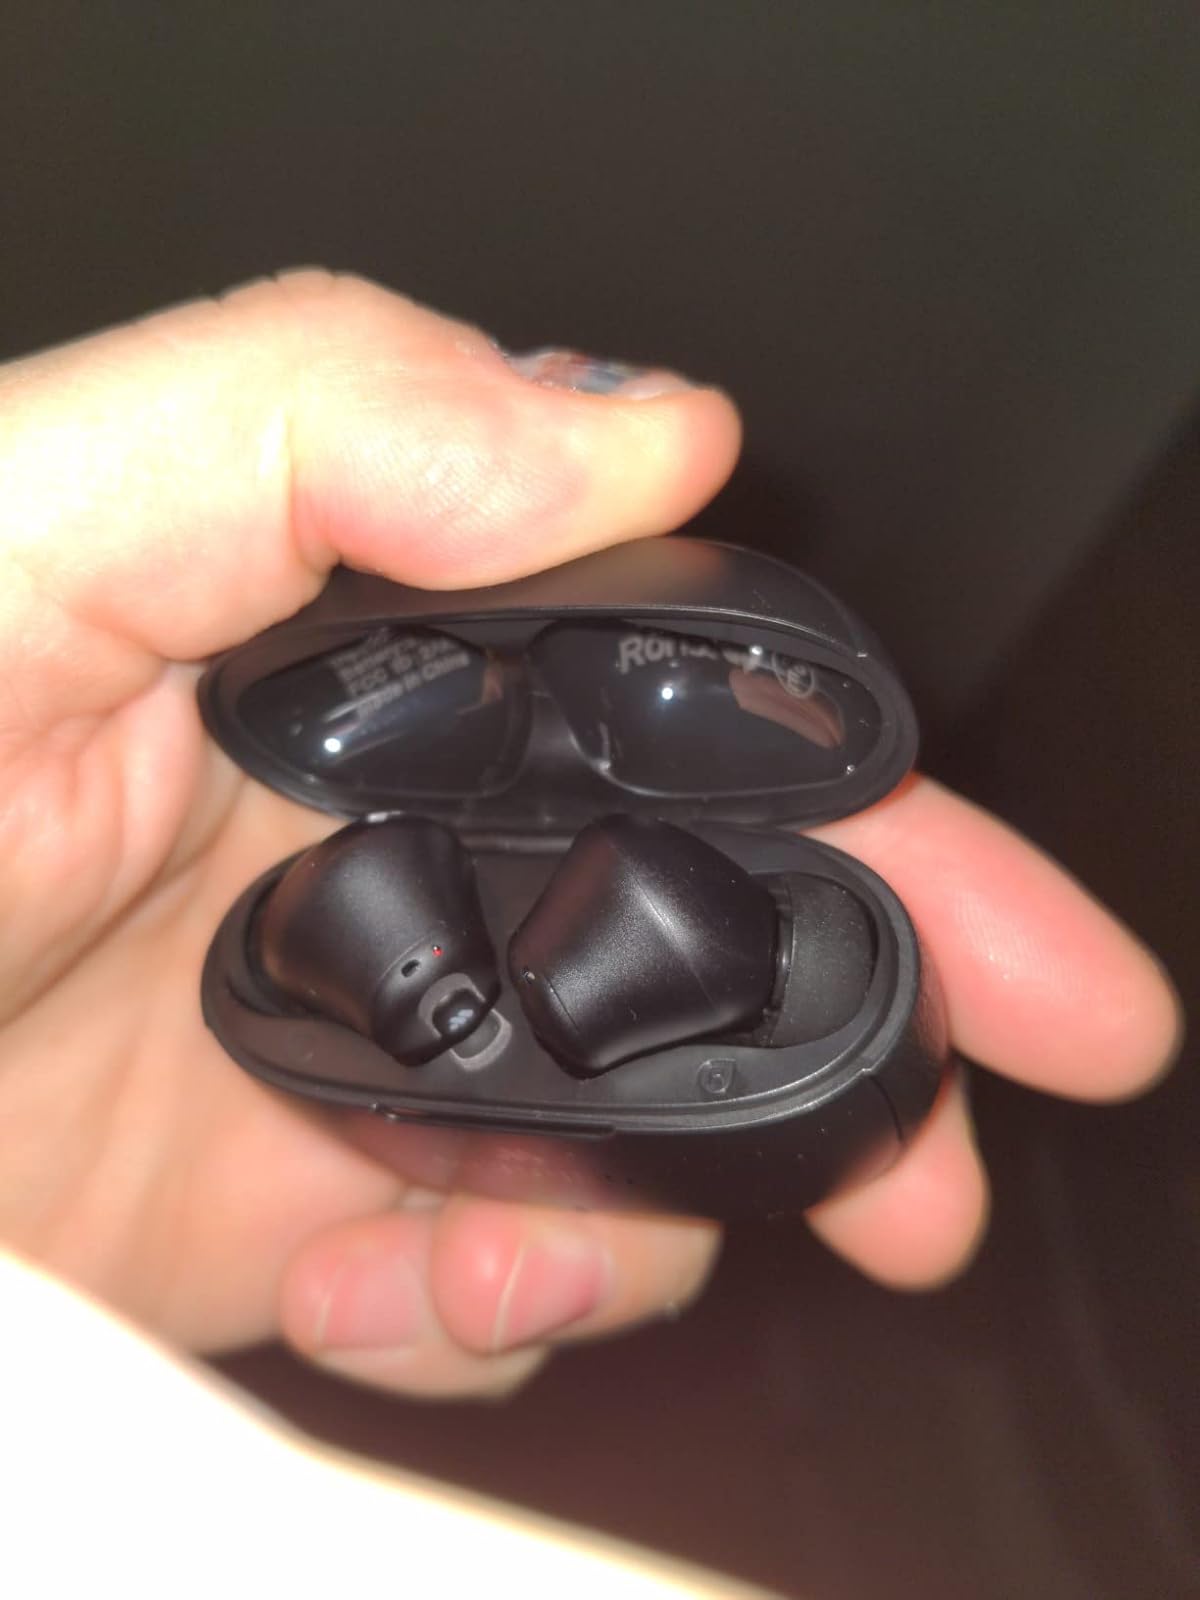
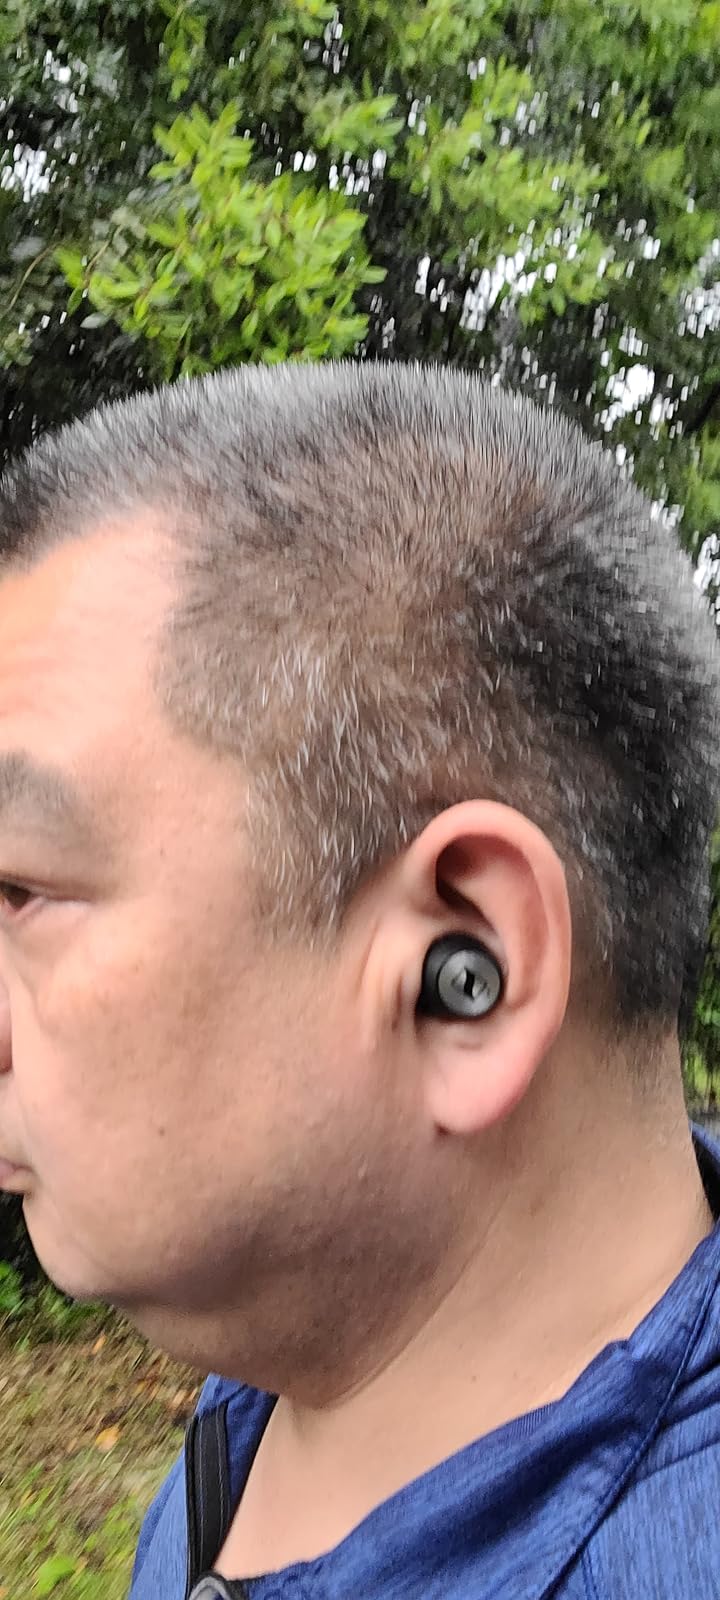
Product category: earbuds
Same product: no